Edwin Wijeyeratne

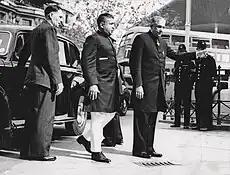
Sir Edwin Wijeyeratne with Prime Minister Dudley Senanayake

In 1947, Wijeyeratne became a founding member of the United National Party and was appointed to the Senate of Ceylon which was a non-elected upper house of parliament. There he served as acting Leader of the Senate. He subsequently succeeded Sir Oliver Goonetilleke as Minister of Home Affairs and Rural Development in D. S. Senanayake's cabinet in July 1948. He was a member of the Commission on the Death Penalty which first recommended the abolishing the death penalty from Ceylon in 1948. While Minister of Home Affairs and Rural Development, Wijeyeratne served as the Chairman of the select committee to select the National Anthem for Sri Lanka. Namo, Namo, Matha was subsequently selected as the country's national anthem. He resigned as Minister and Senator in February 1951 paving the way for Sir Oliver Goonetilleke to succeed him and return to his former post on his return from London.